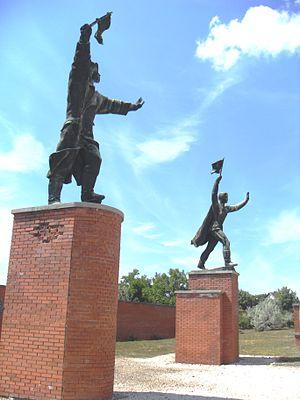
Ostapenko et Capitaine Steinmetz au Parc Memento, Budapest. Auteur: Kerényi Jenő (Ostapenko). Année: 1951. Magyar: Osztapenkó. Alkotó: Kerényi Jenő. Év: 1951. Alapanyaga: bronz. Eredeti helye: XI: Budaörsi út - Balatoni út.